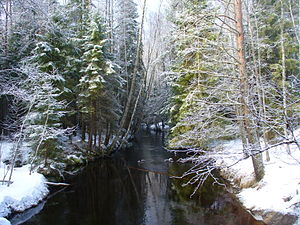
Karelske næs / Terræn
Nær Leipäsuo
Det karelske næs betegner landområdet mellem Ladogasøen og Finske Bugt. Vigtigste by er Vyborg, som ligger længst inde i den Finske bugt, nord for selve næsset. Området tilhører nu Rusland som arv efter Sovjetunionen. På sydsiden ligger Sankt Petersborg, som dog ikke regnes med til næsset.